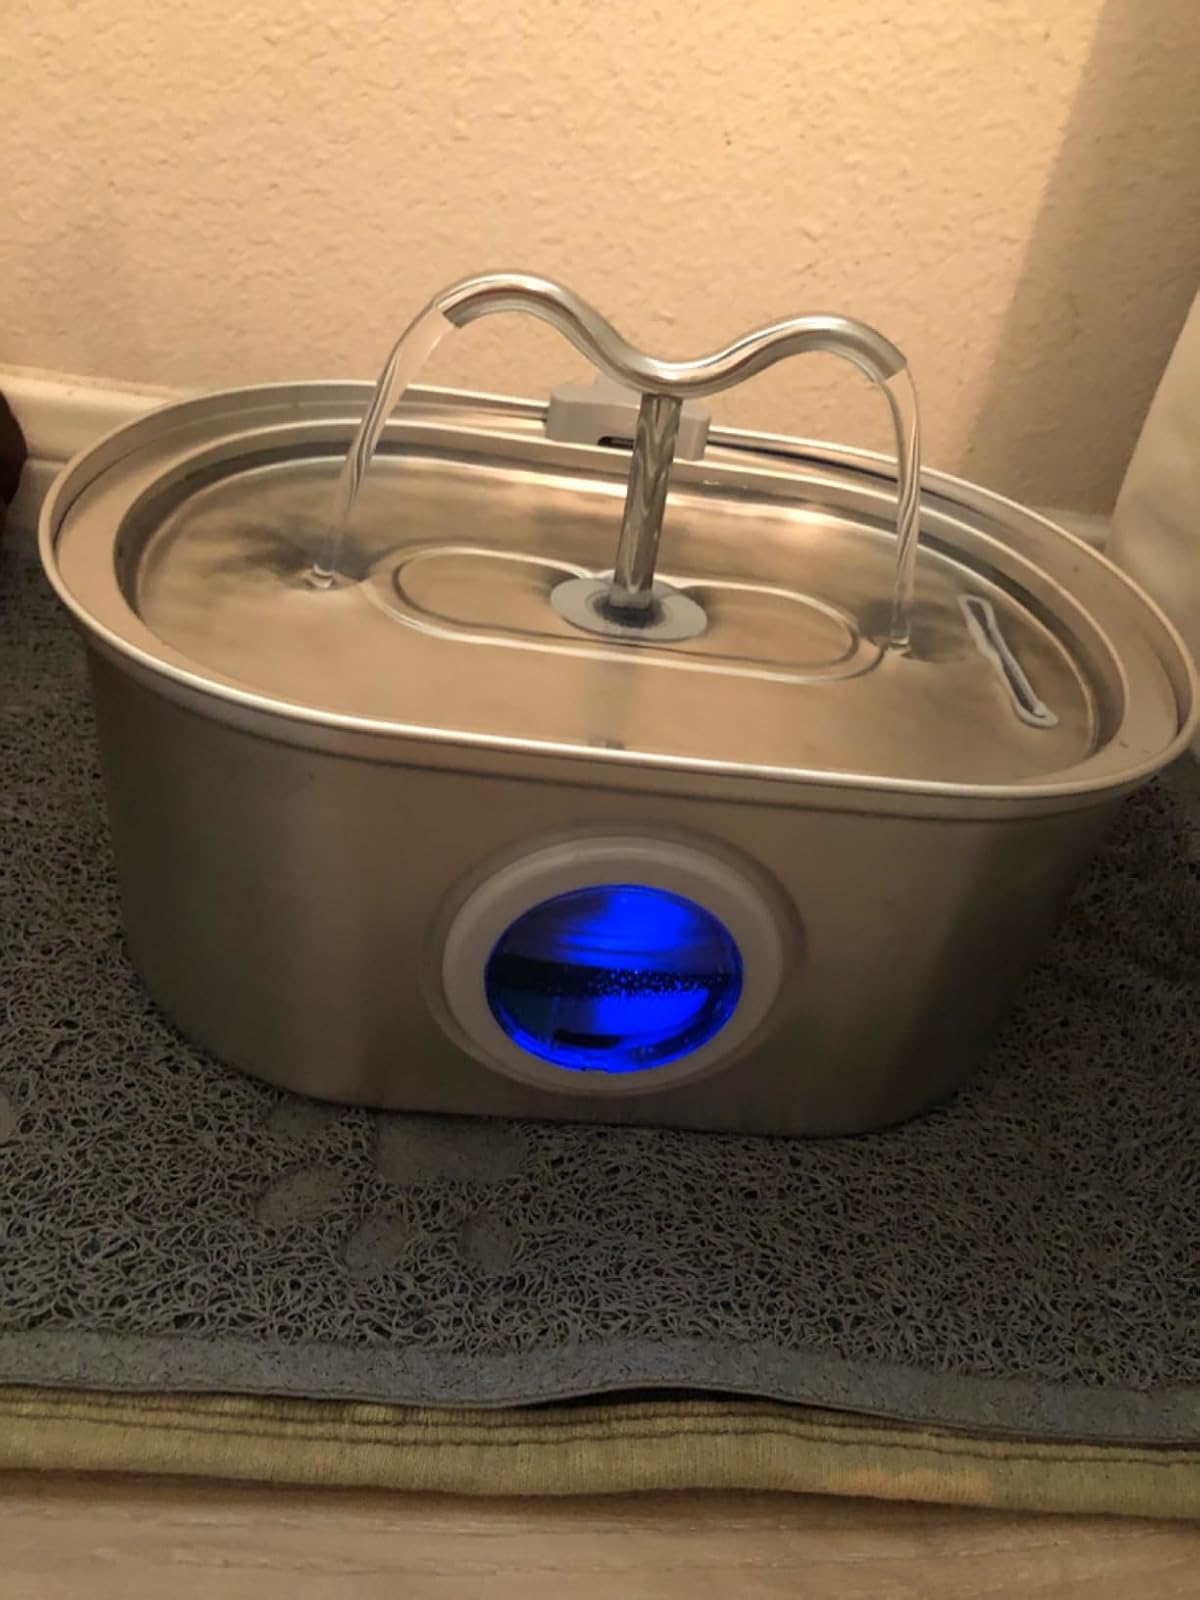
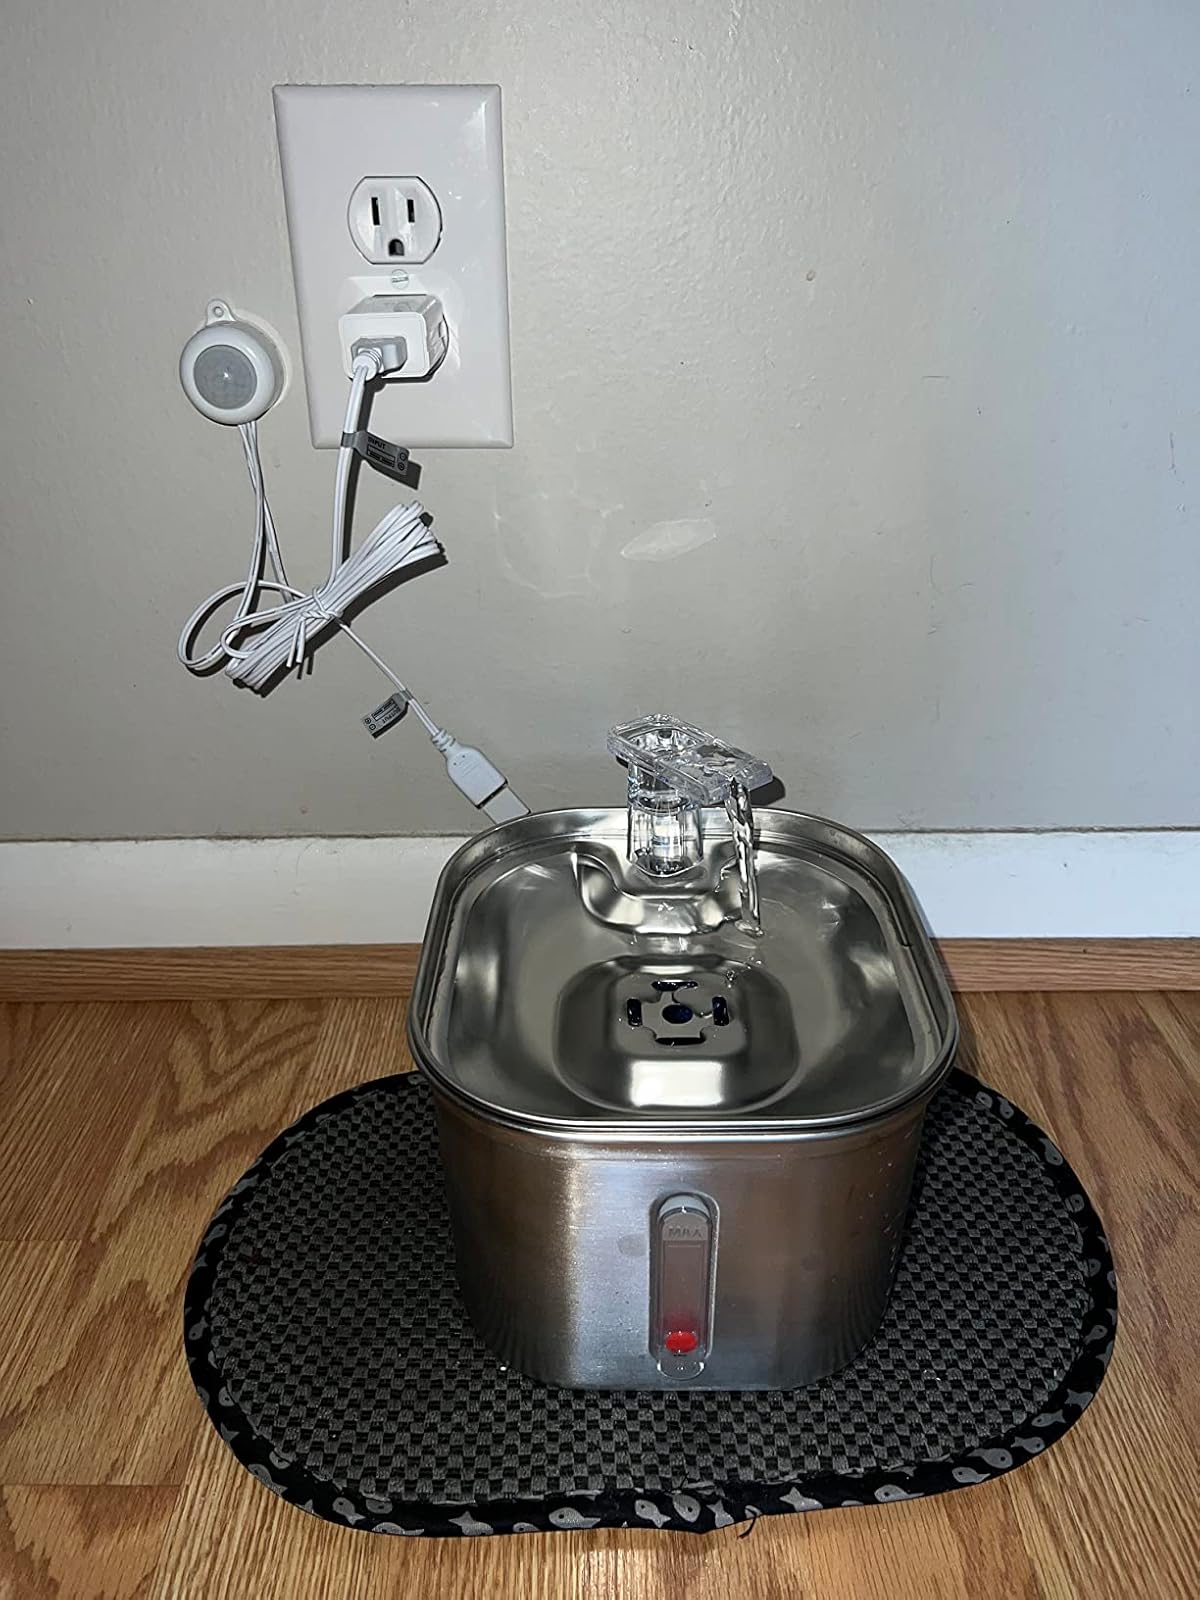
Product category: items_bowl
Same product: no